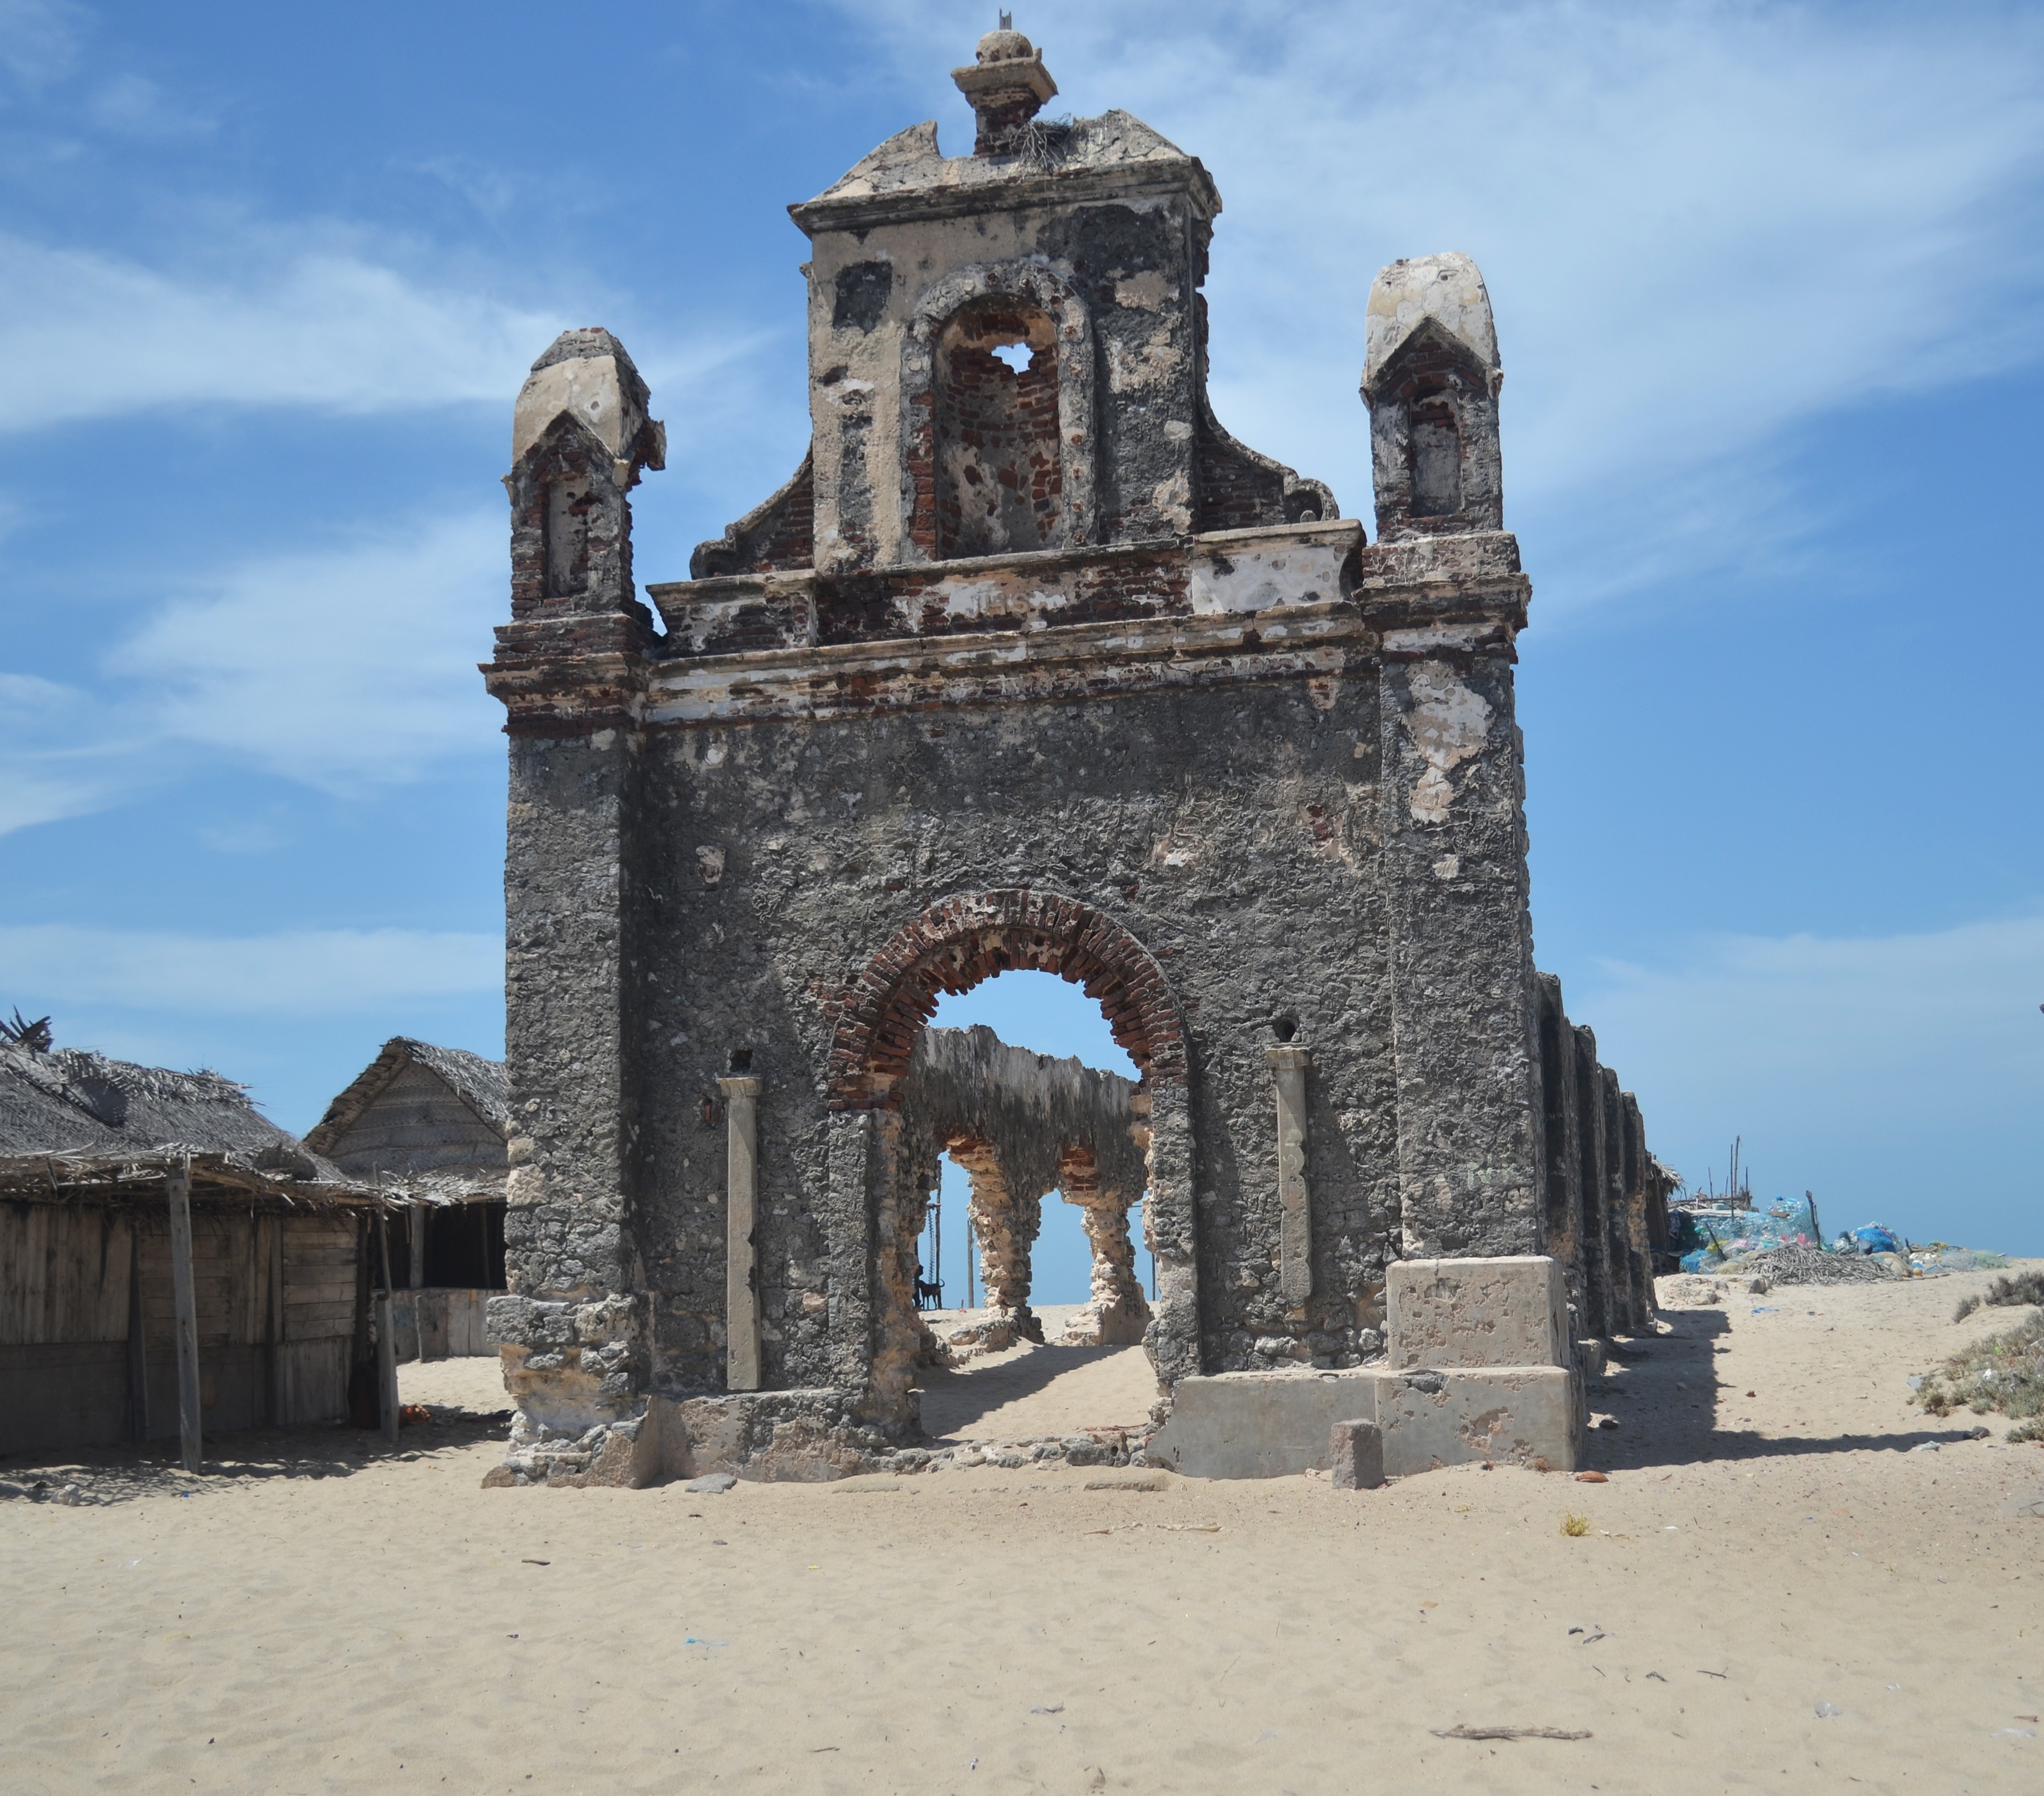
rock, architecture, building, monument, arch, tower, landmark, fortification, place of worship, temple, ruins, monastery, history, india, st anthony's church, dhanushkodi, tamil nadu, abandoned town, unesco world heritage site, historic site, ancient history